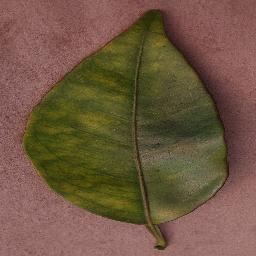
Label: Orange___Haunglongbing_(Citrus_greening)